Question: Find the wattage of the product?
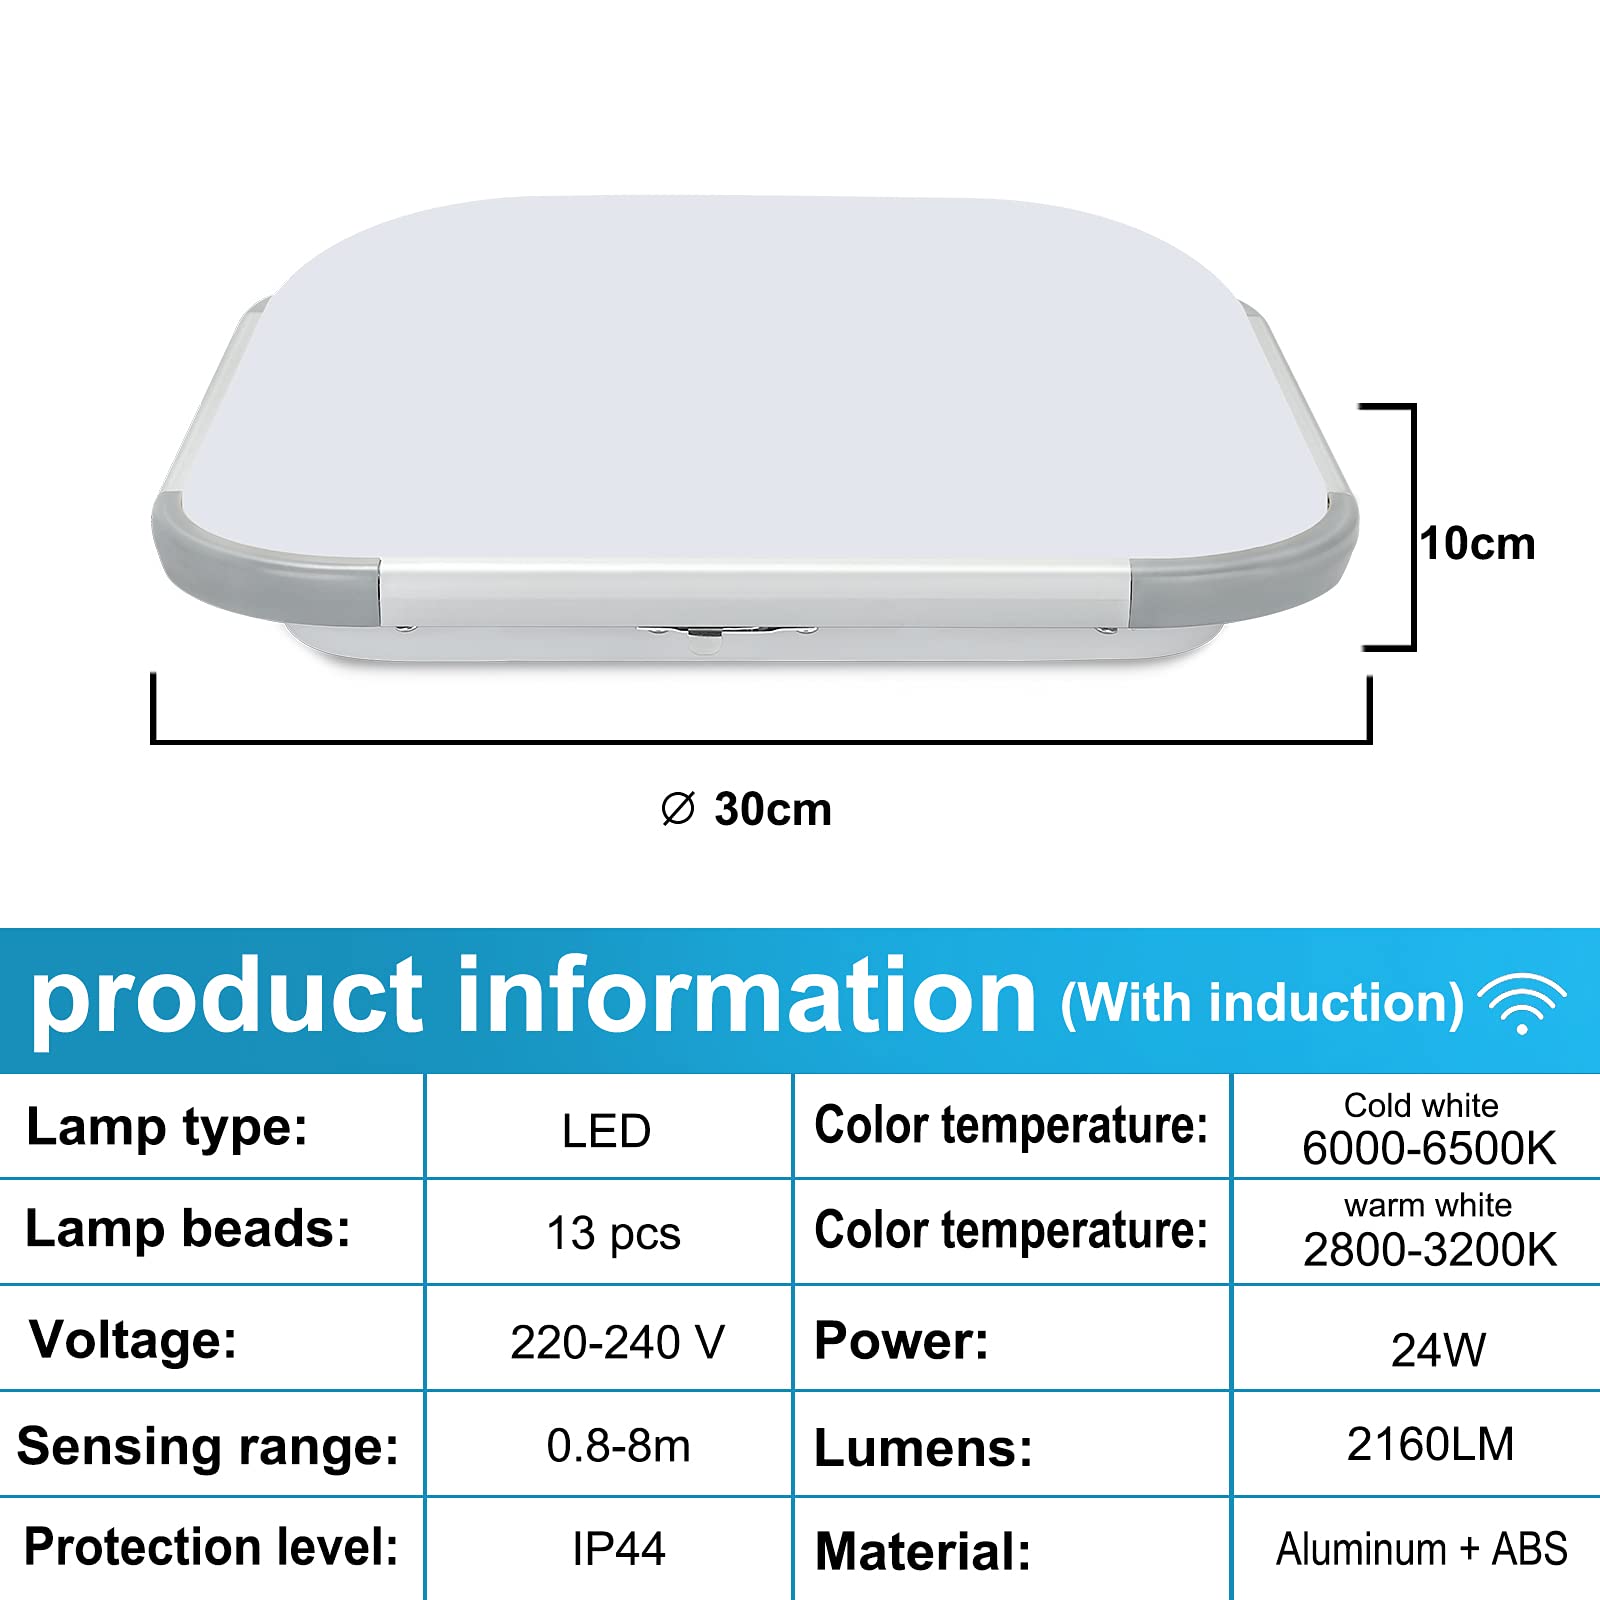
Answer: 24.0 watt